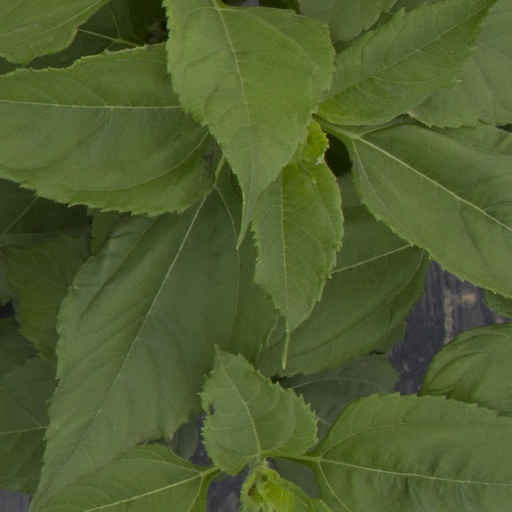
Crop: Jerusalem artichoke